Tiefencastel

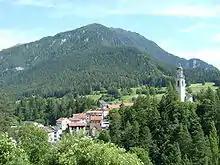
Village of Tiefencastel from the west

Before the merger, Tiefencastel had a total area of . Of this area, 20.3% is used for agricultural purposes, while 49.6% is forested. Of the rest of the land, 3.1% is settled (buildings or roads) and the remainder (27%) is non-productive (rivers, glaciers or mountains).